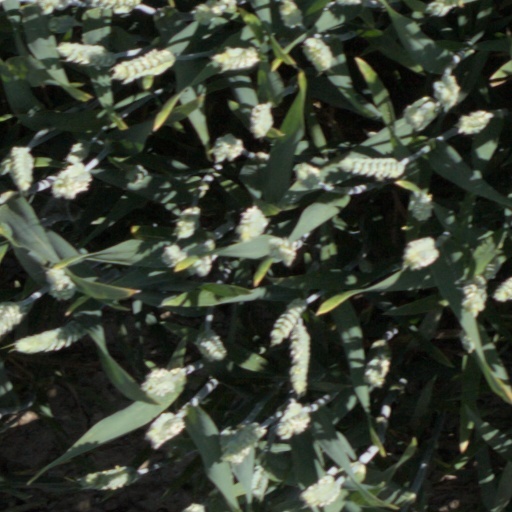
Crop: wheat